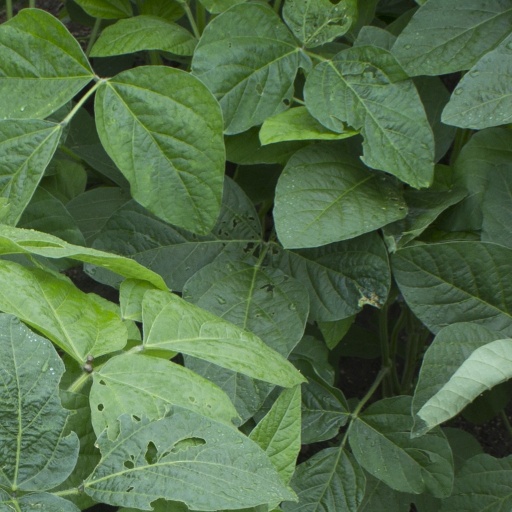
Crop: soybean